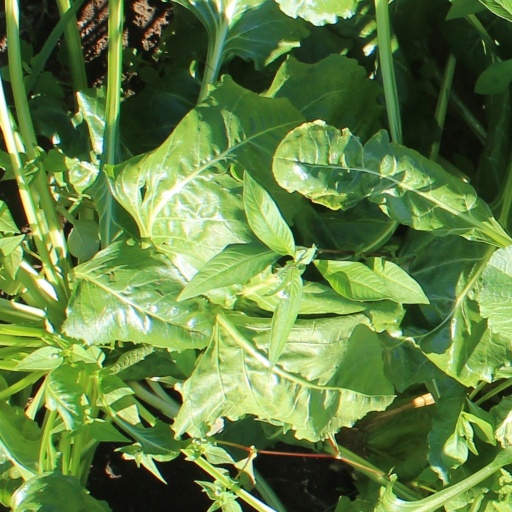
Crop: sugar beet